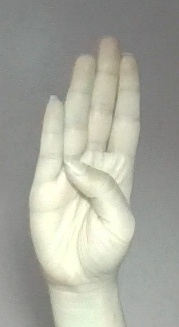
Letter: kaaf